Mike DiNunno

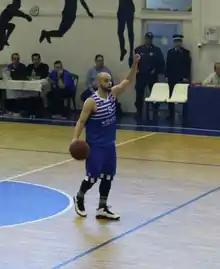

Michele Christopher Di Nunno (born January 29, 1990) is an American-Italian former basketball player, playing the point guard position. Born in Maywood, Illinois, he played high school basketball at Lake Park and Von Steuben. Initially, he committed to Northern Illinois to play college basketball, where he received MAC All-Freshman team honors. After two seasons, he transferred to Eastern Kentucky. DiNunno was named in the OVC All-Newcomer team in his junior season and first team all-OVC in his senior season at Eastern Kentucky. Following his graduation, he has played professionally in several leagues in Europe. In 2019 he won the Icelandic championship as a member of KR.